Alison Gopnik

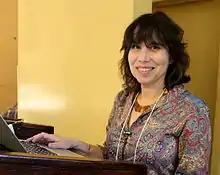
Lecturing at SkeptiCal – Berkeley, CA – April 21, 2012 – "The Philosophical Baby: What Children's Minds Tell us about Truth, Love and the Meaning of Life"

Gopnik has carried out extensive work in applying Bayesian networks to human learning and has published and presented numerous papers on the topic. Gopnik says of this work, "The interesting thing about Bayes nets is that they search out causes rather than mere associations. They give you a single representational structure for dealing both with things that just happen and with interventions—things you observe others doing to the world or things you do to the world. This is important because there is something really special about the way we treat and understand human action. We give it a special status in terms of our causal inferences. We think of human actions as things that you do that are designed to change things in the world as opposed to other events that just take place."